Thomas Mann Gymnasium (Budapest)

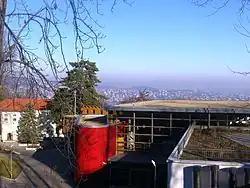
Thomas Mann Gymnasium, Budapest, seen from the south. The red building houses the library, the south entrance is to the right. The building to the left is the first school building, currently housing the primary school.

The German School of Budapest - Thomas Mann Gymnasium (commonly referred to as DSB) ("German: Deutsche Schule Budapest - Thomas Mann Gymnasium") is a private international school in Budapest, Hungary. It was founded in 1908 to serve German families in Hungary. It now has a diverse student body with primarily children of the expatriate business and diplomatic communities. Considered to be one of the best schools of its kind, it was awarded a Certificate of Excellence by the Central Agency for German Schools Abroad in 2012 and again in 2020.